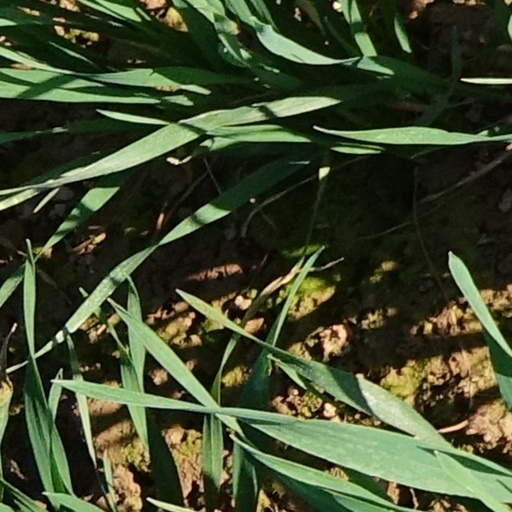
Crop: wheat